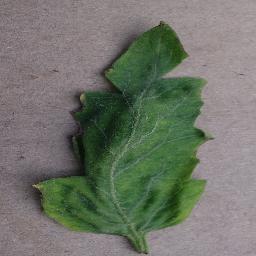
Label: Tomato___Tomato_Yellow_Leaf_Curl_Virus